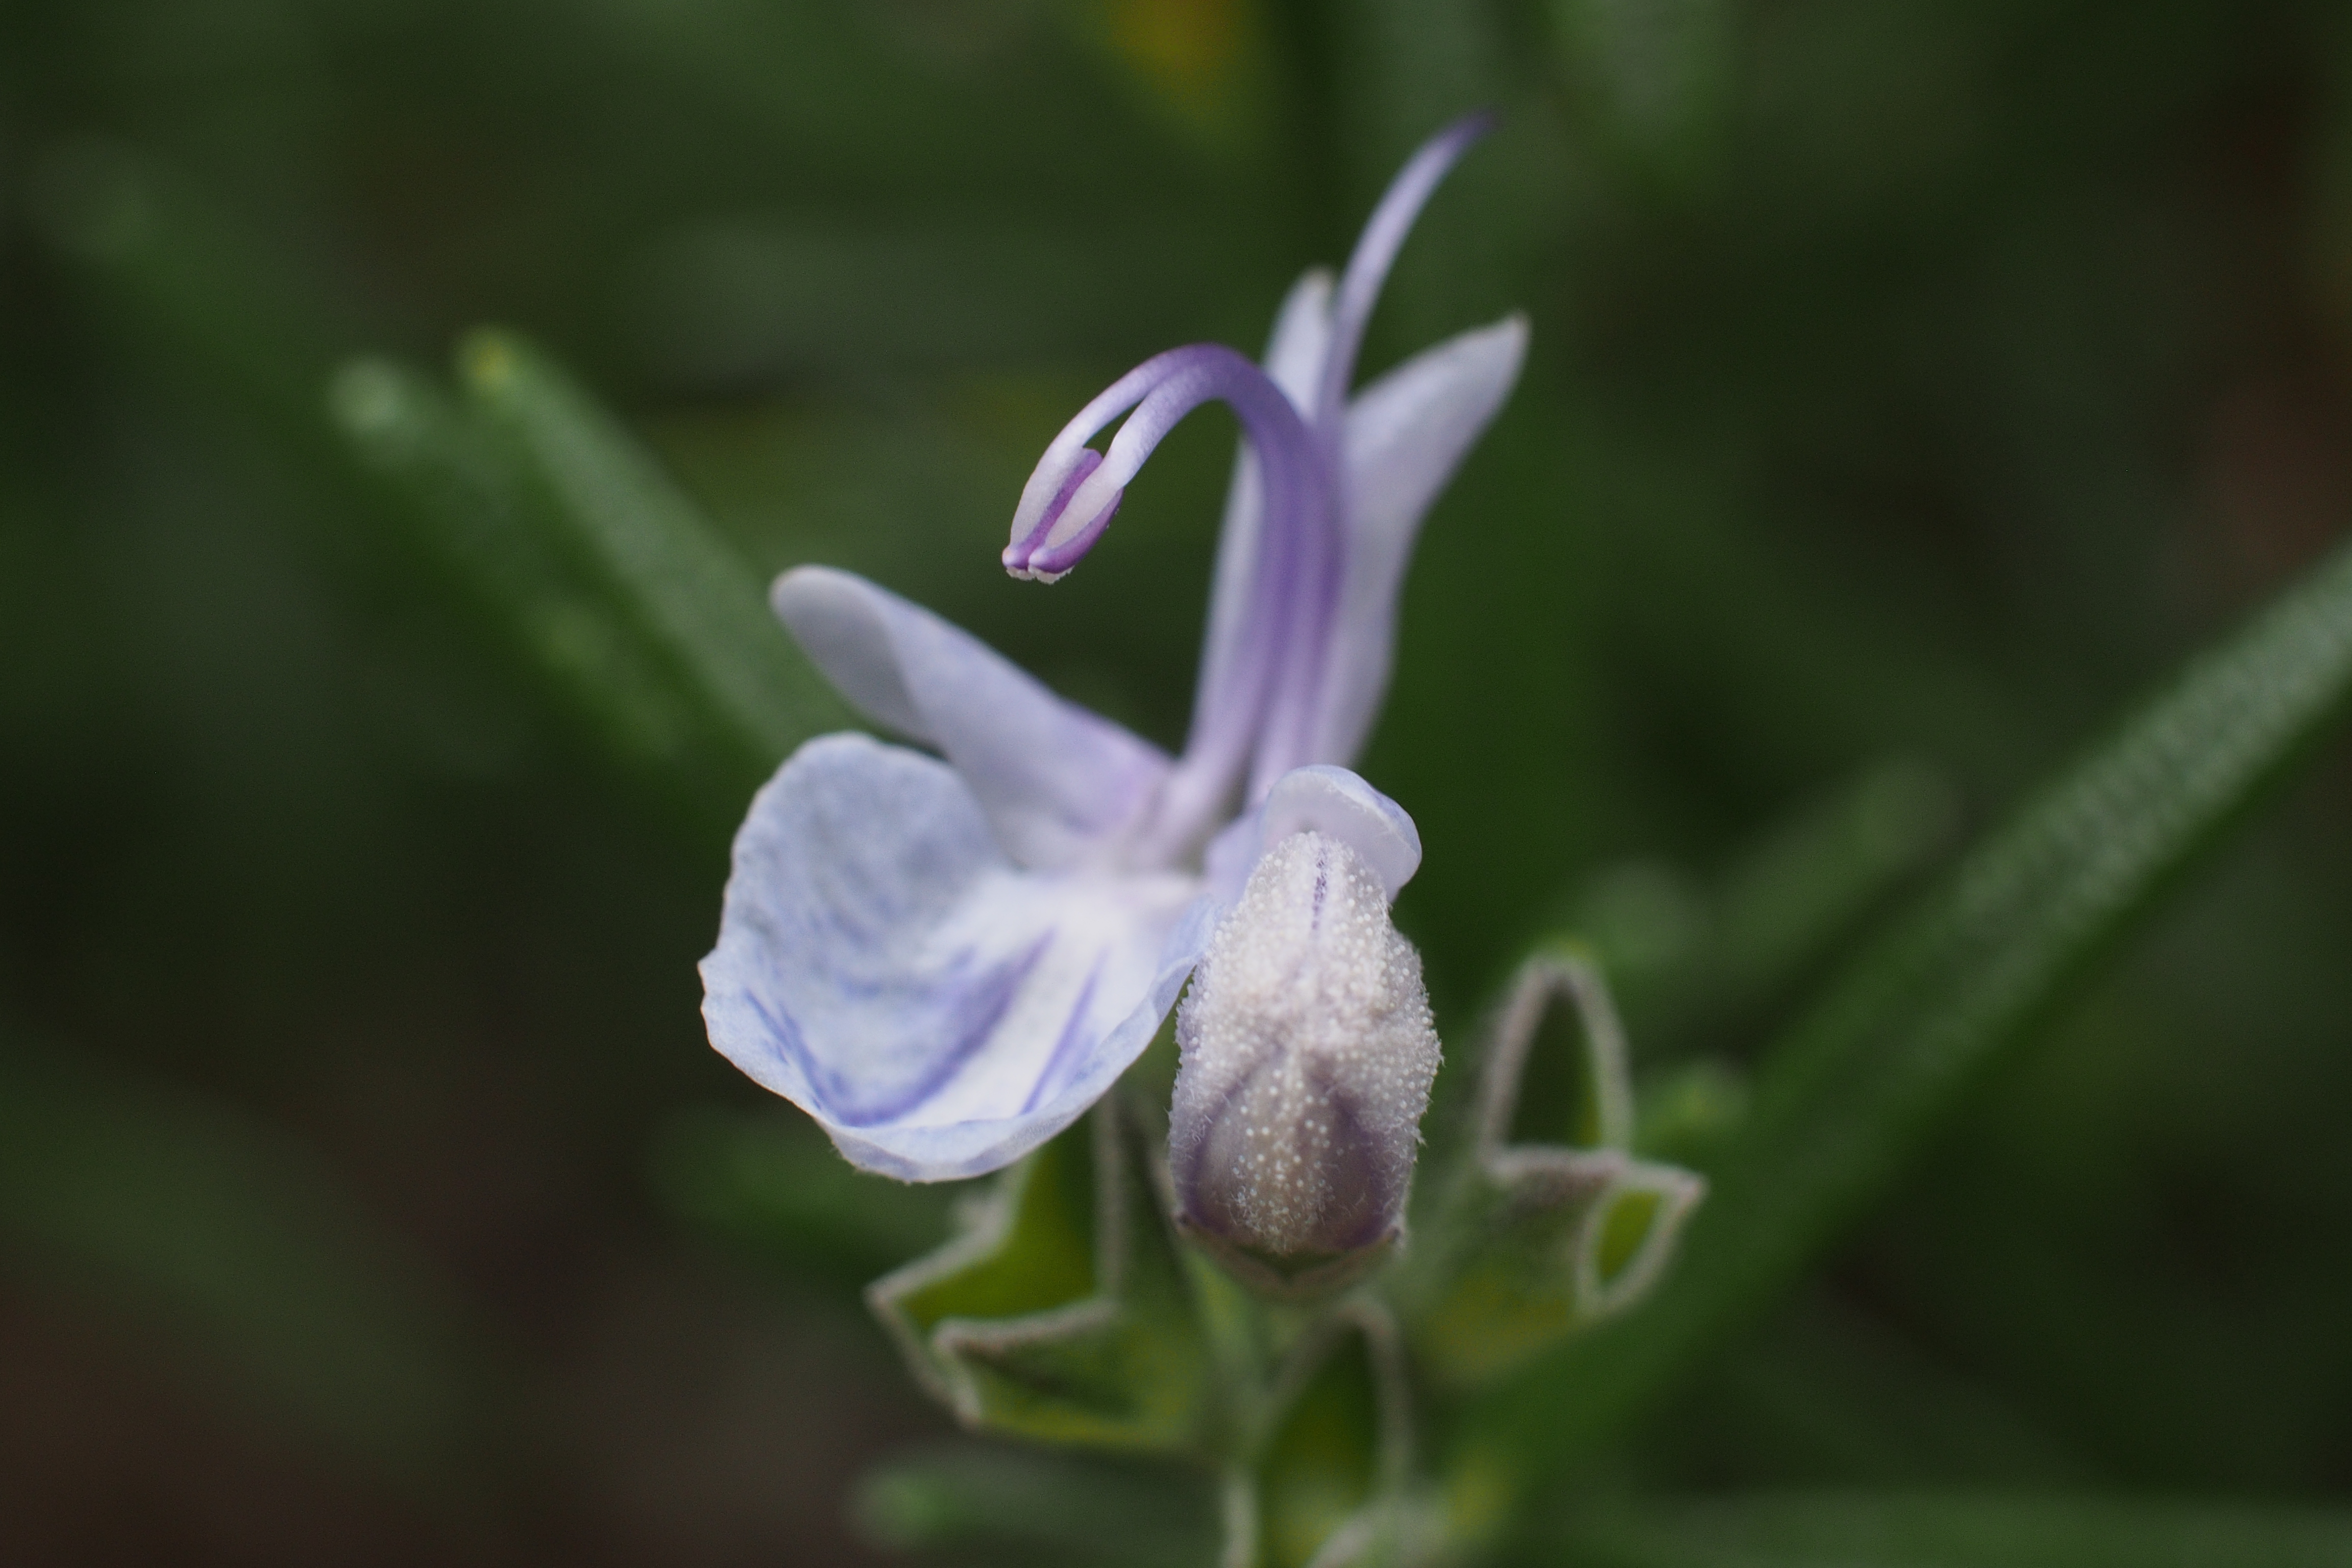
plant, flower, botany, flora, wildflower, macro photography, flowering plant, bellflower family, land plant, dayflower family, fawn lily